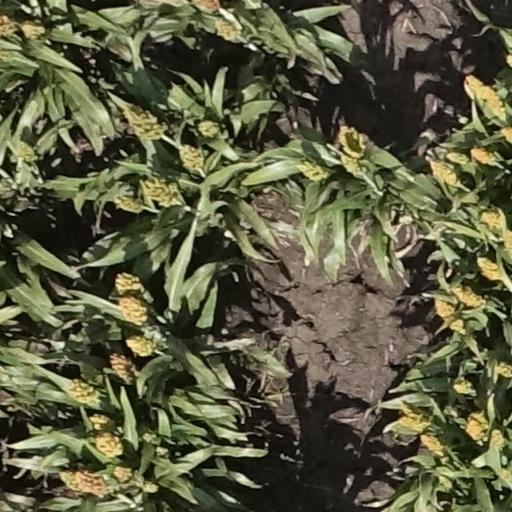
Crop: sorghum